Madame Aema 6

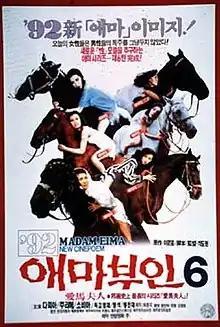
Theatrical poster for "Madame Aema 6" (1992)

Madame Aema 6 is a 1992 South Korean film directed by Suk Do-won. It was the sixth entry in the "Madame Aema" series, the longest-running film series in Korean cinema.